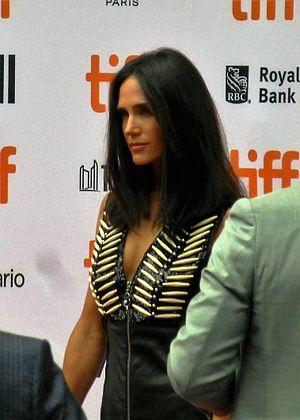
Jennifer Connelly [ˈd͡ʒɛnɪfɚ ˈkɒnəli], née le 12 décembre 1970 dans le village de Cairo, est une actrice américaine.